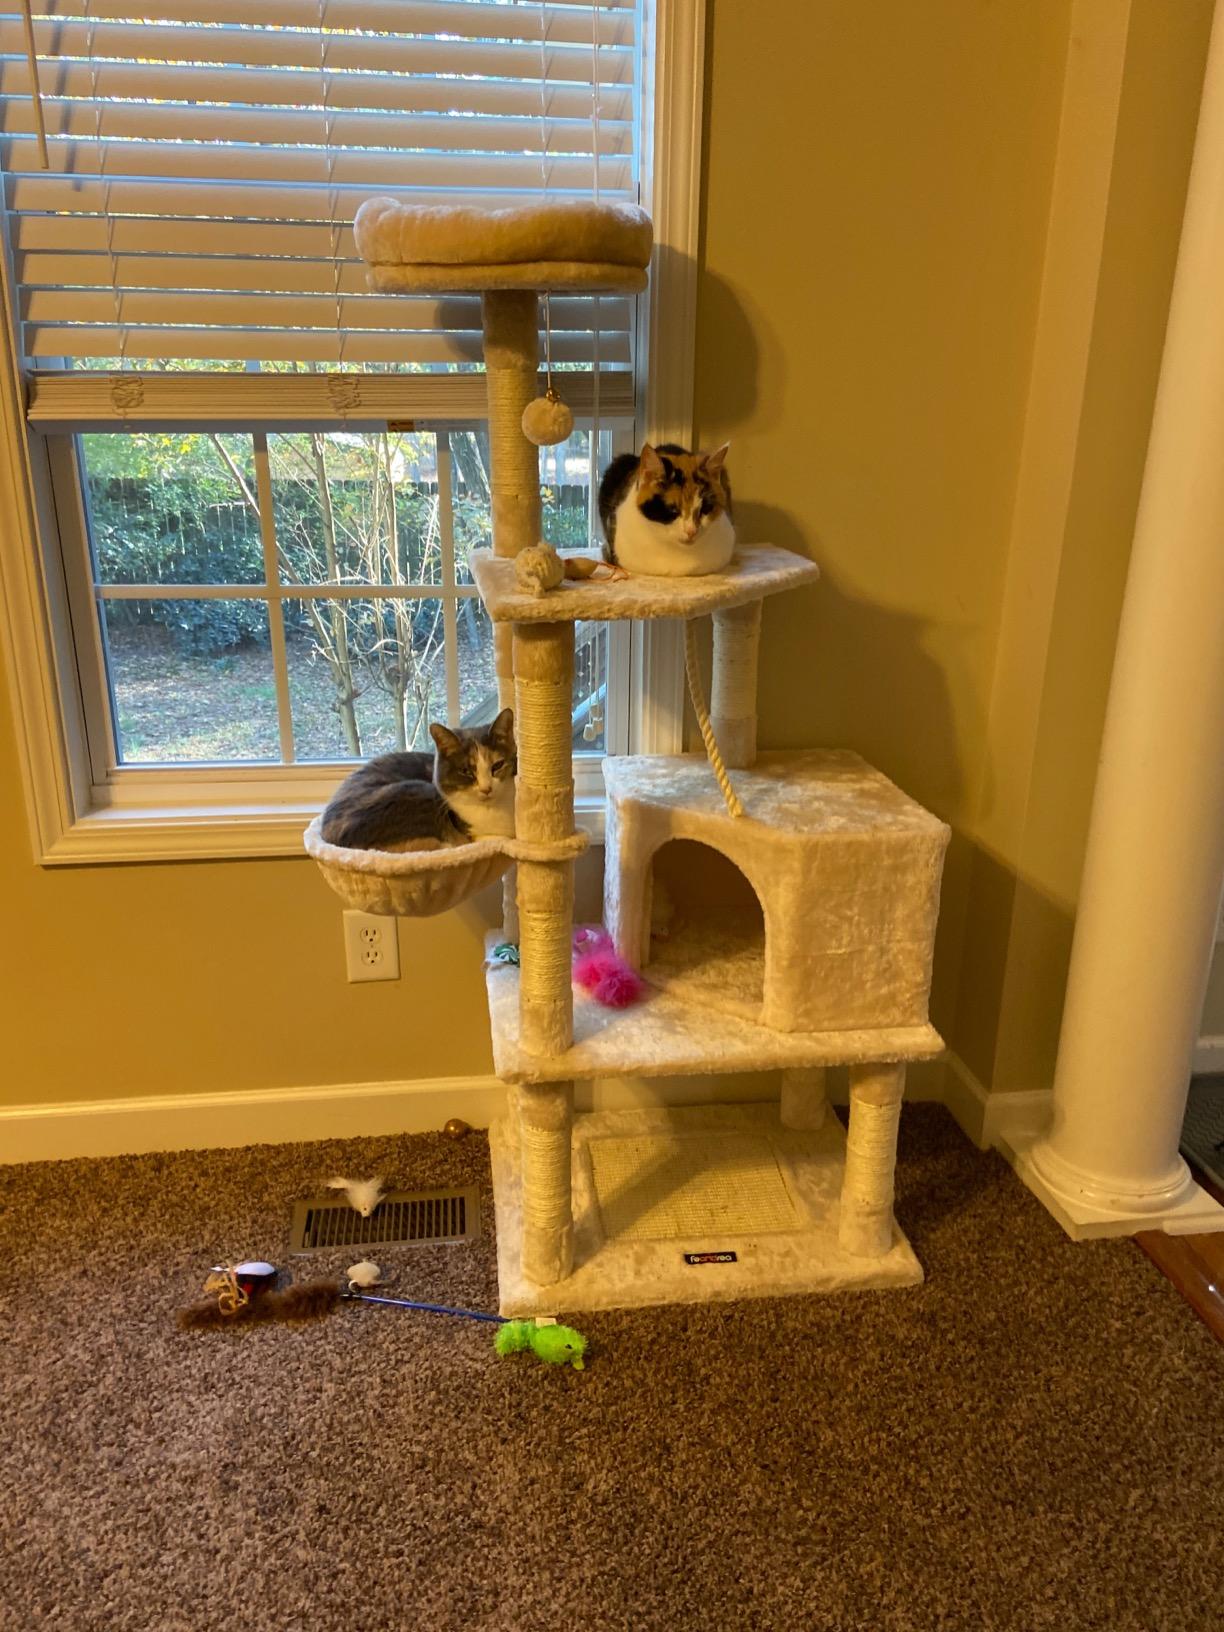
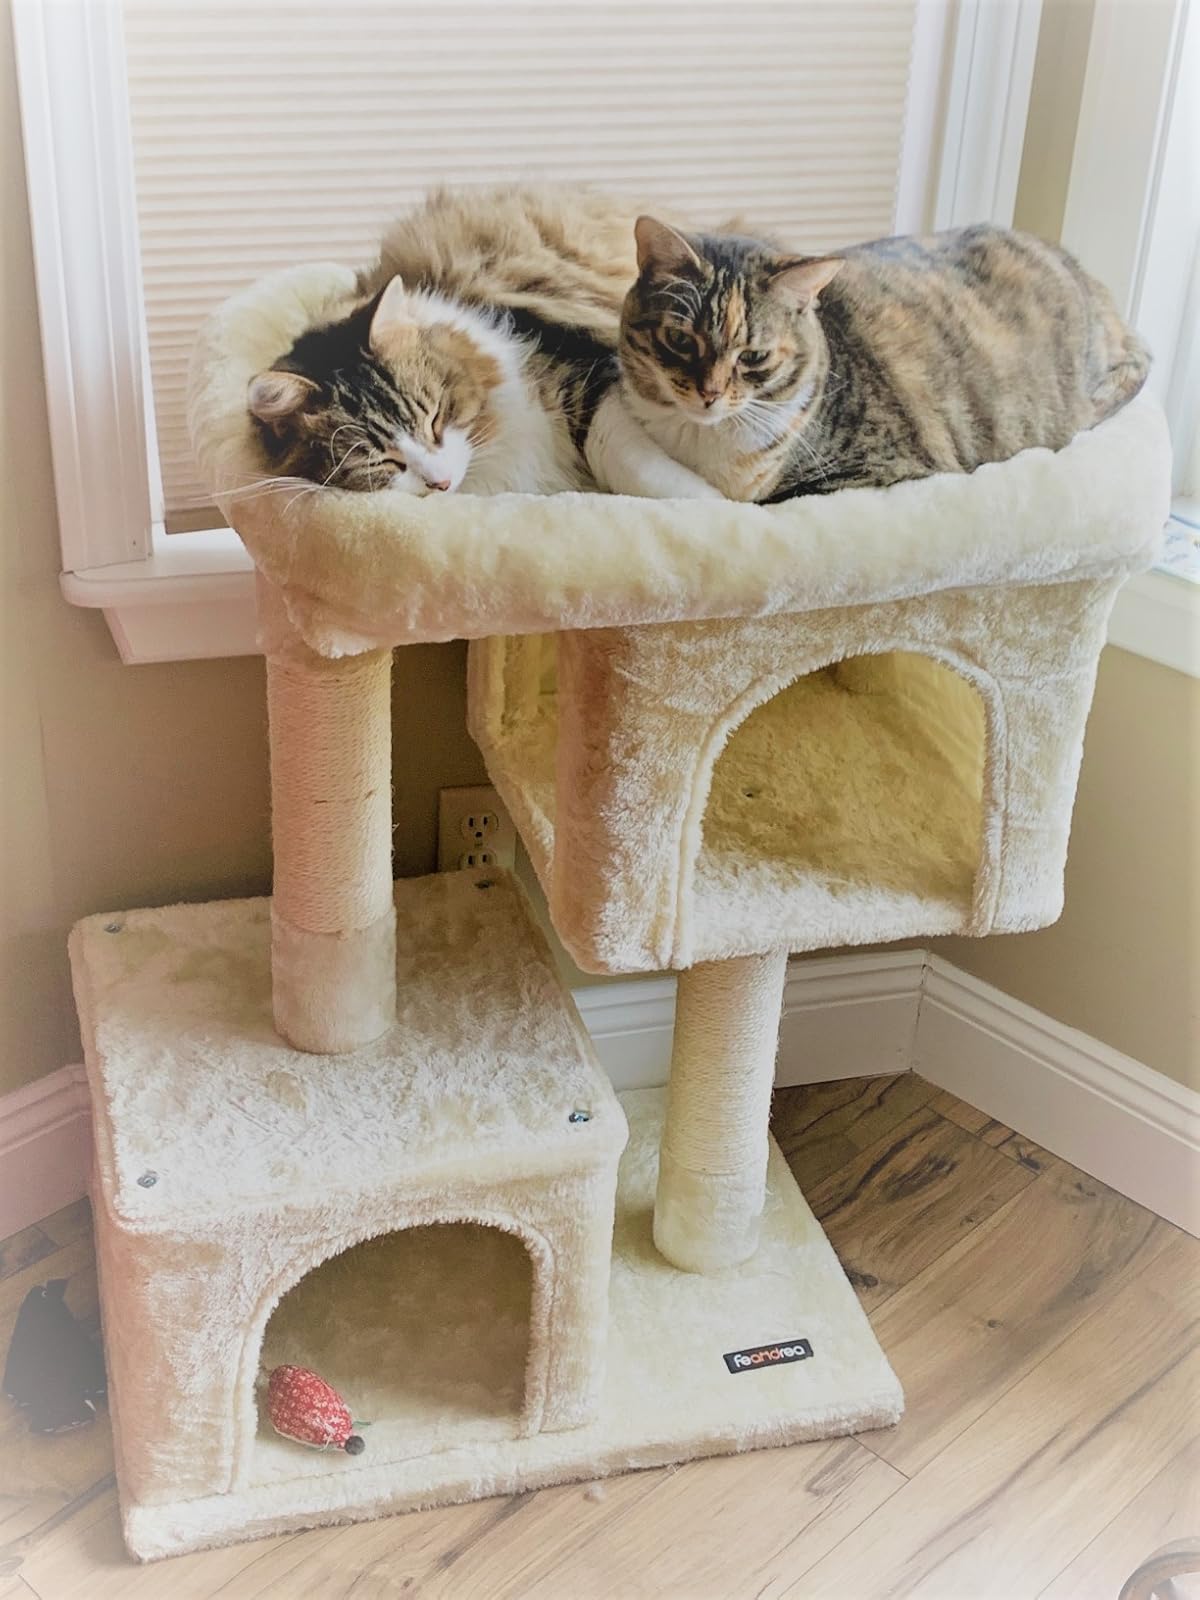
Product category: items_cat tree
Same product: no